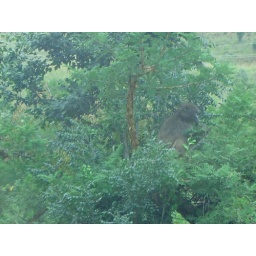
monkey in tree